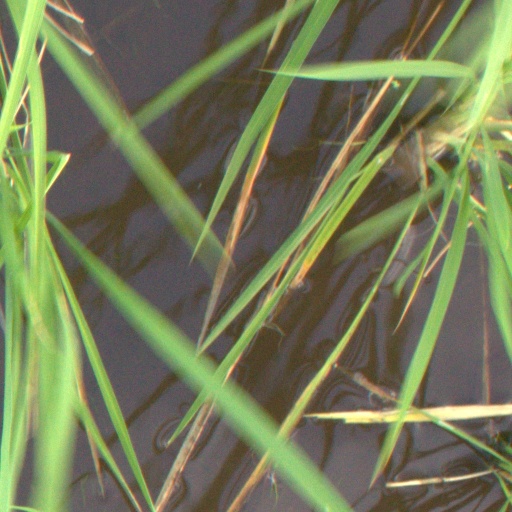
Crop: rice